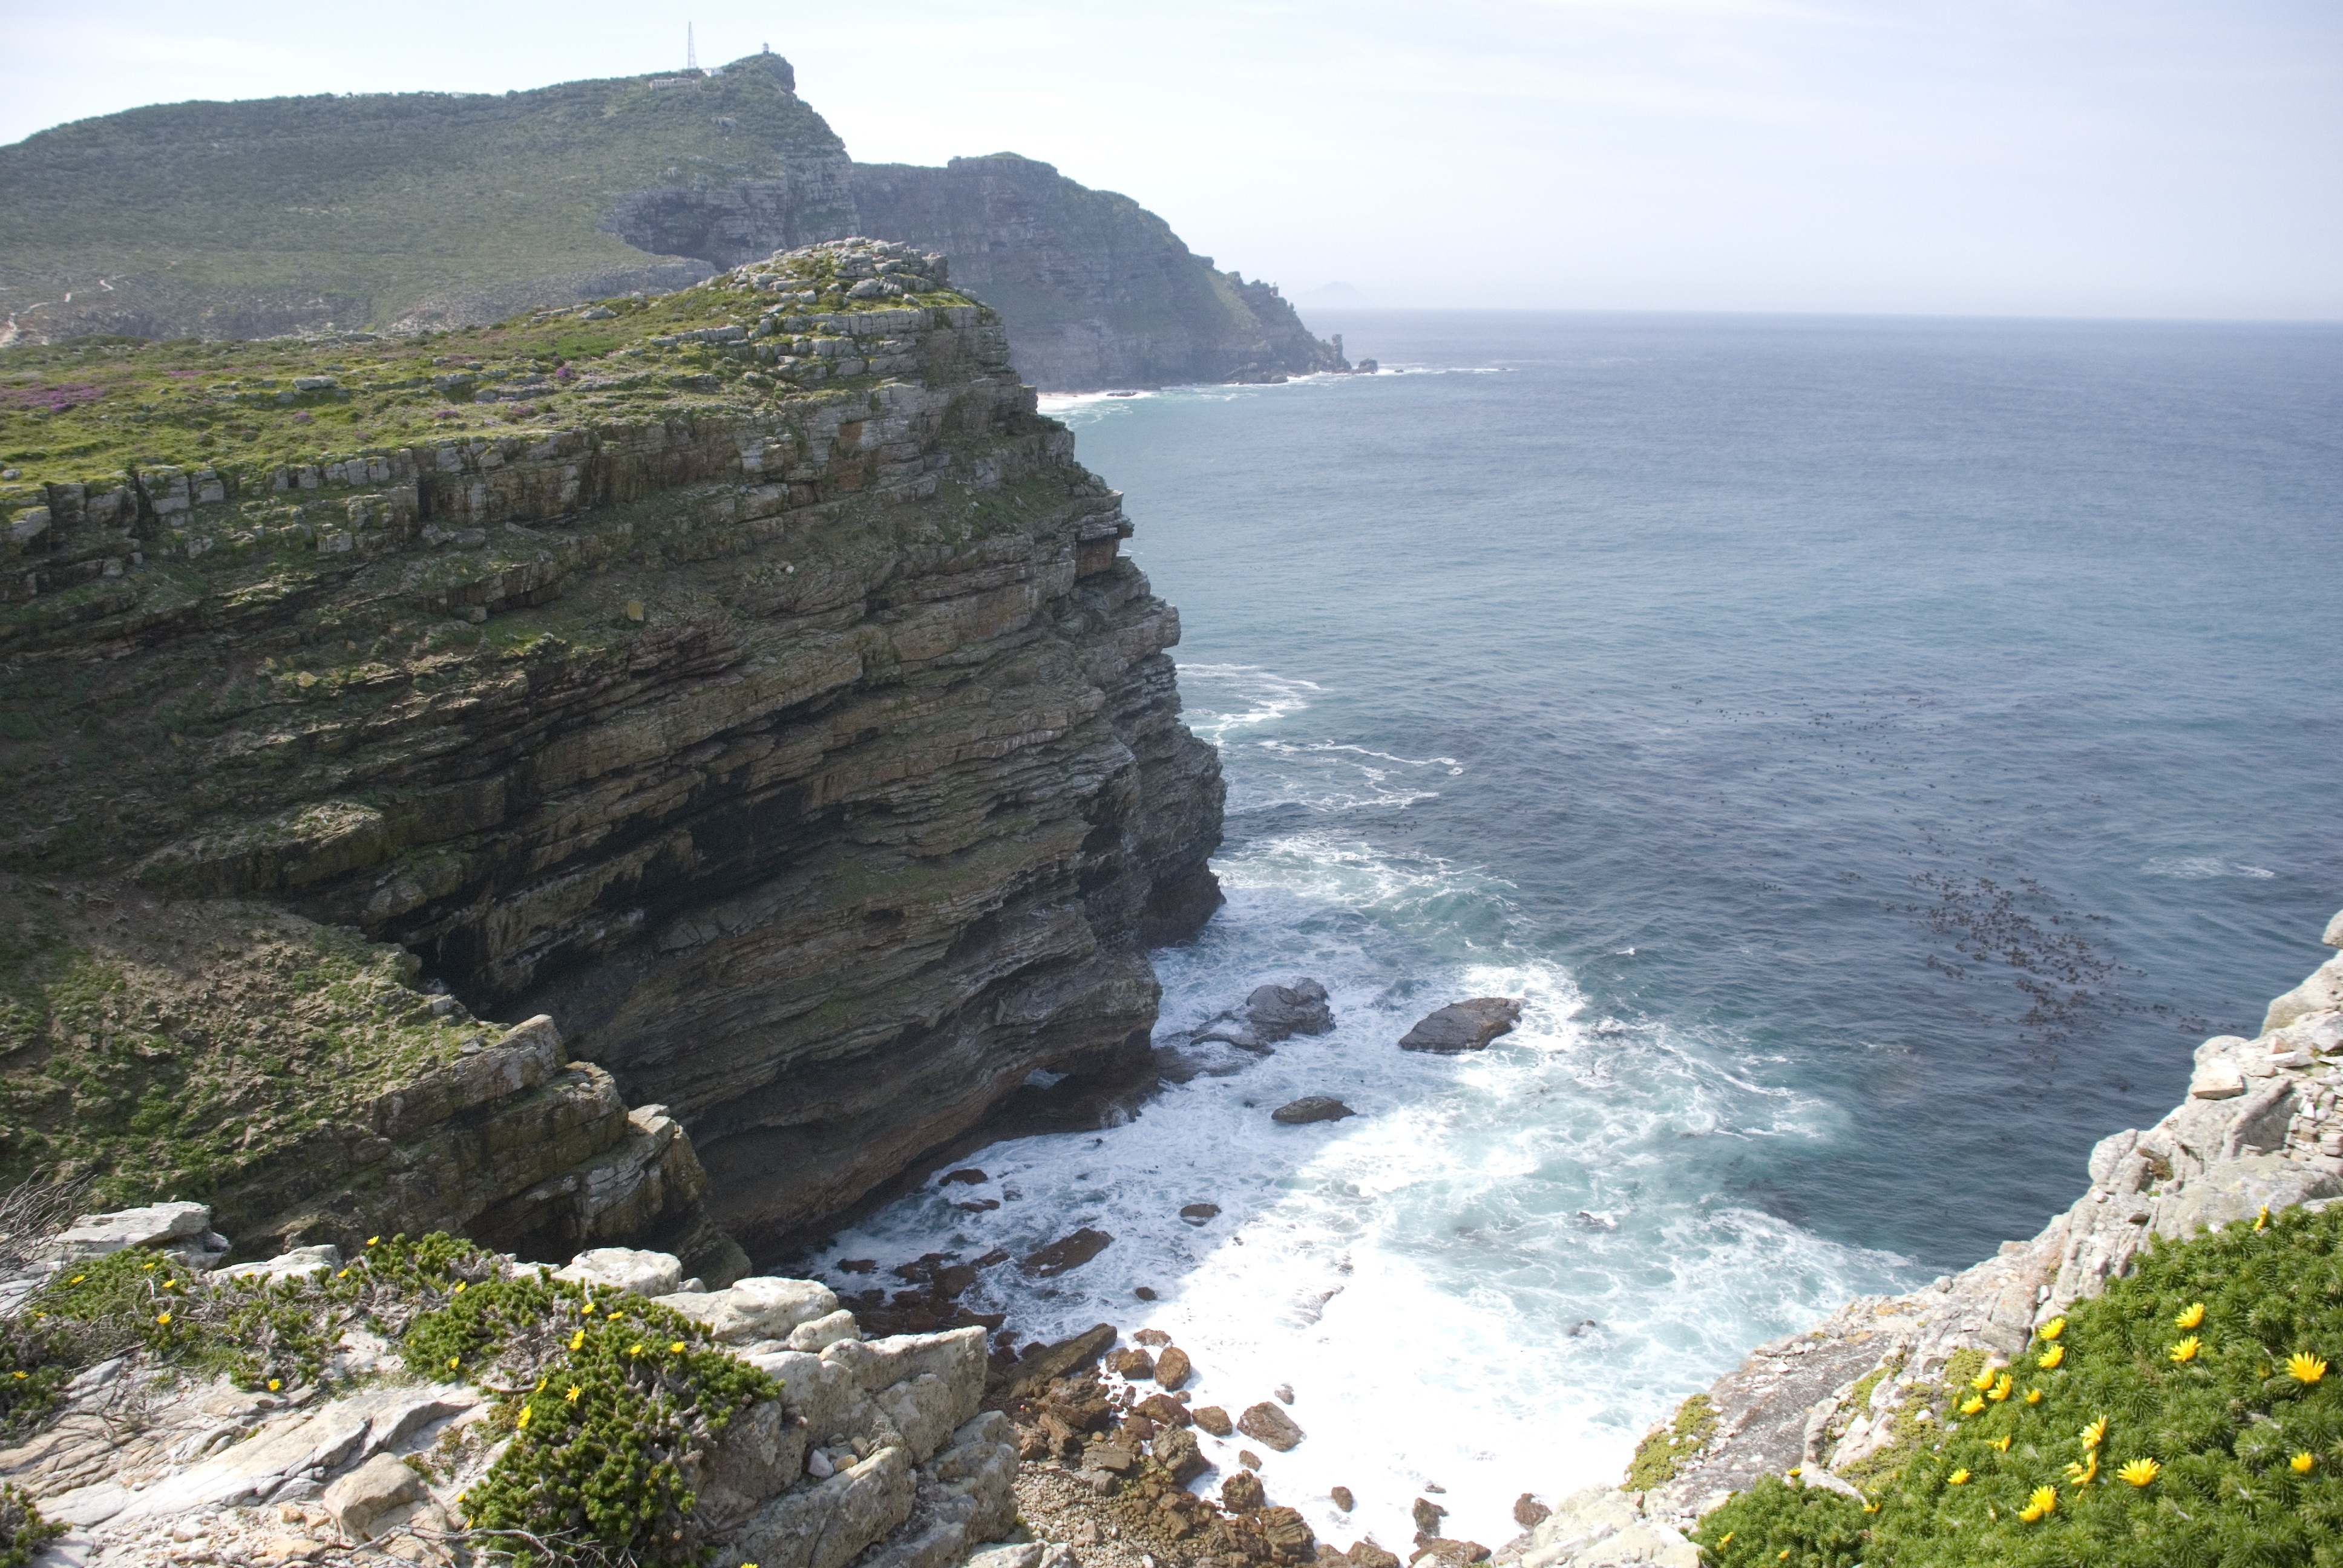
beach, sea, coast, rock, ocean, shore, cliff, cove, scenery, bay, fjord, terrain, headland, geology, cape, landform, capepoint, geographical feature, promontory